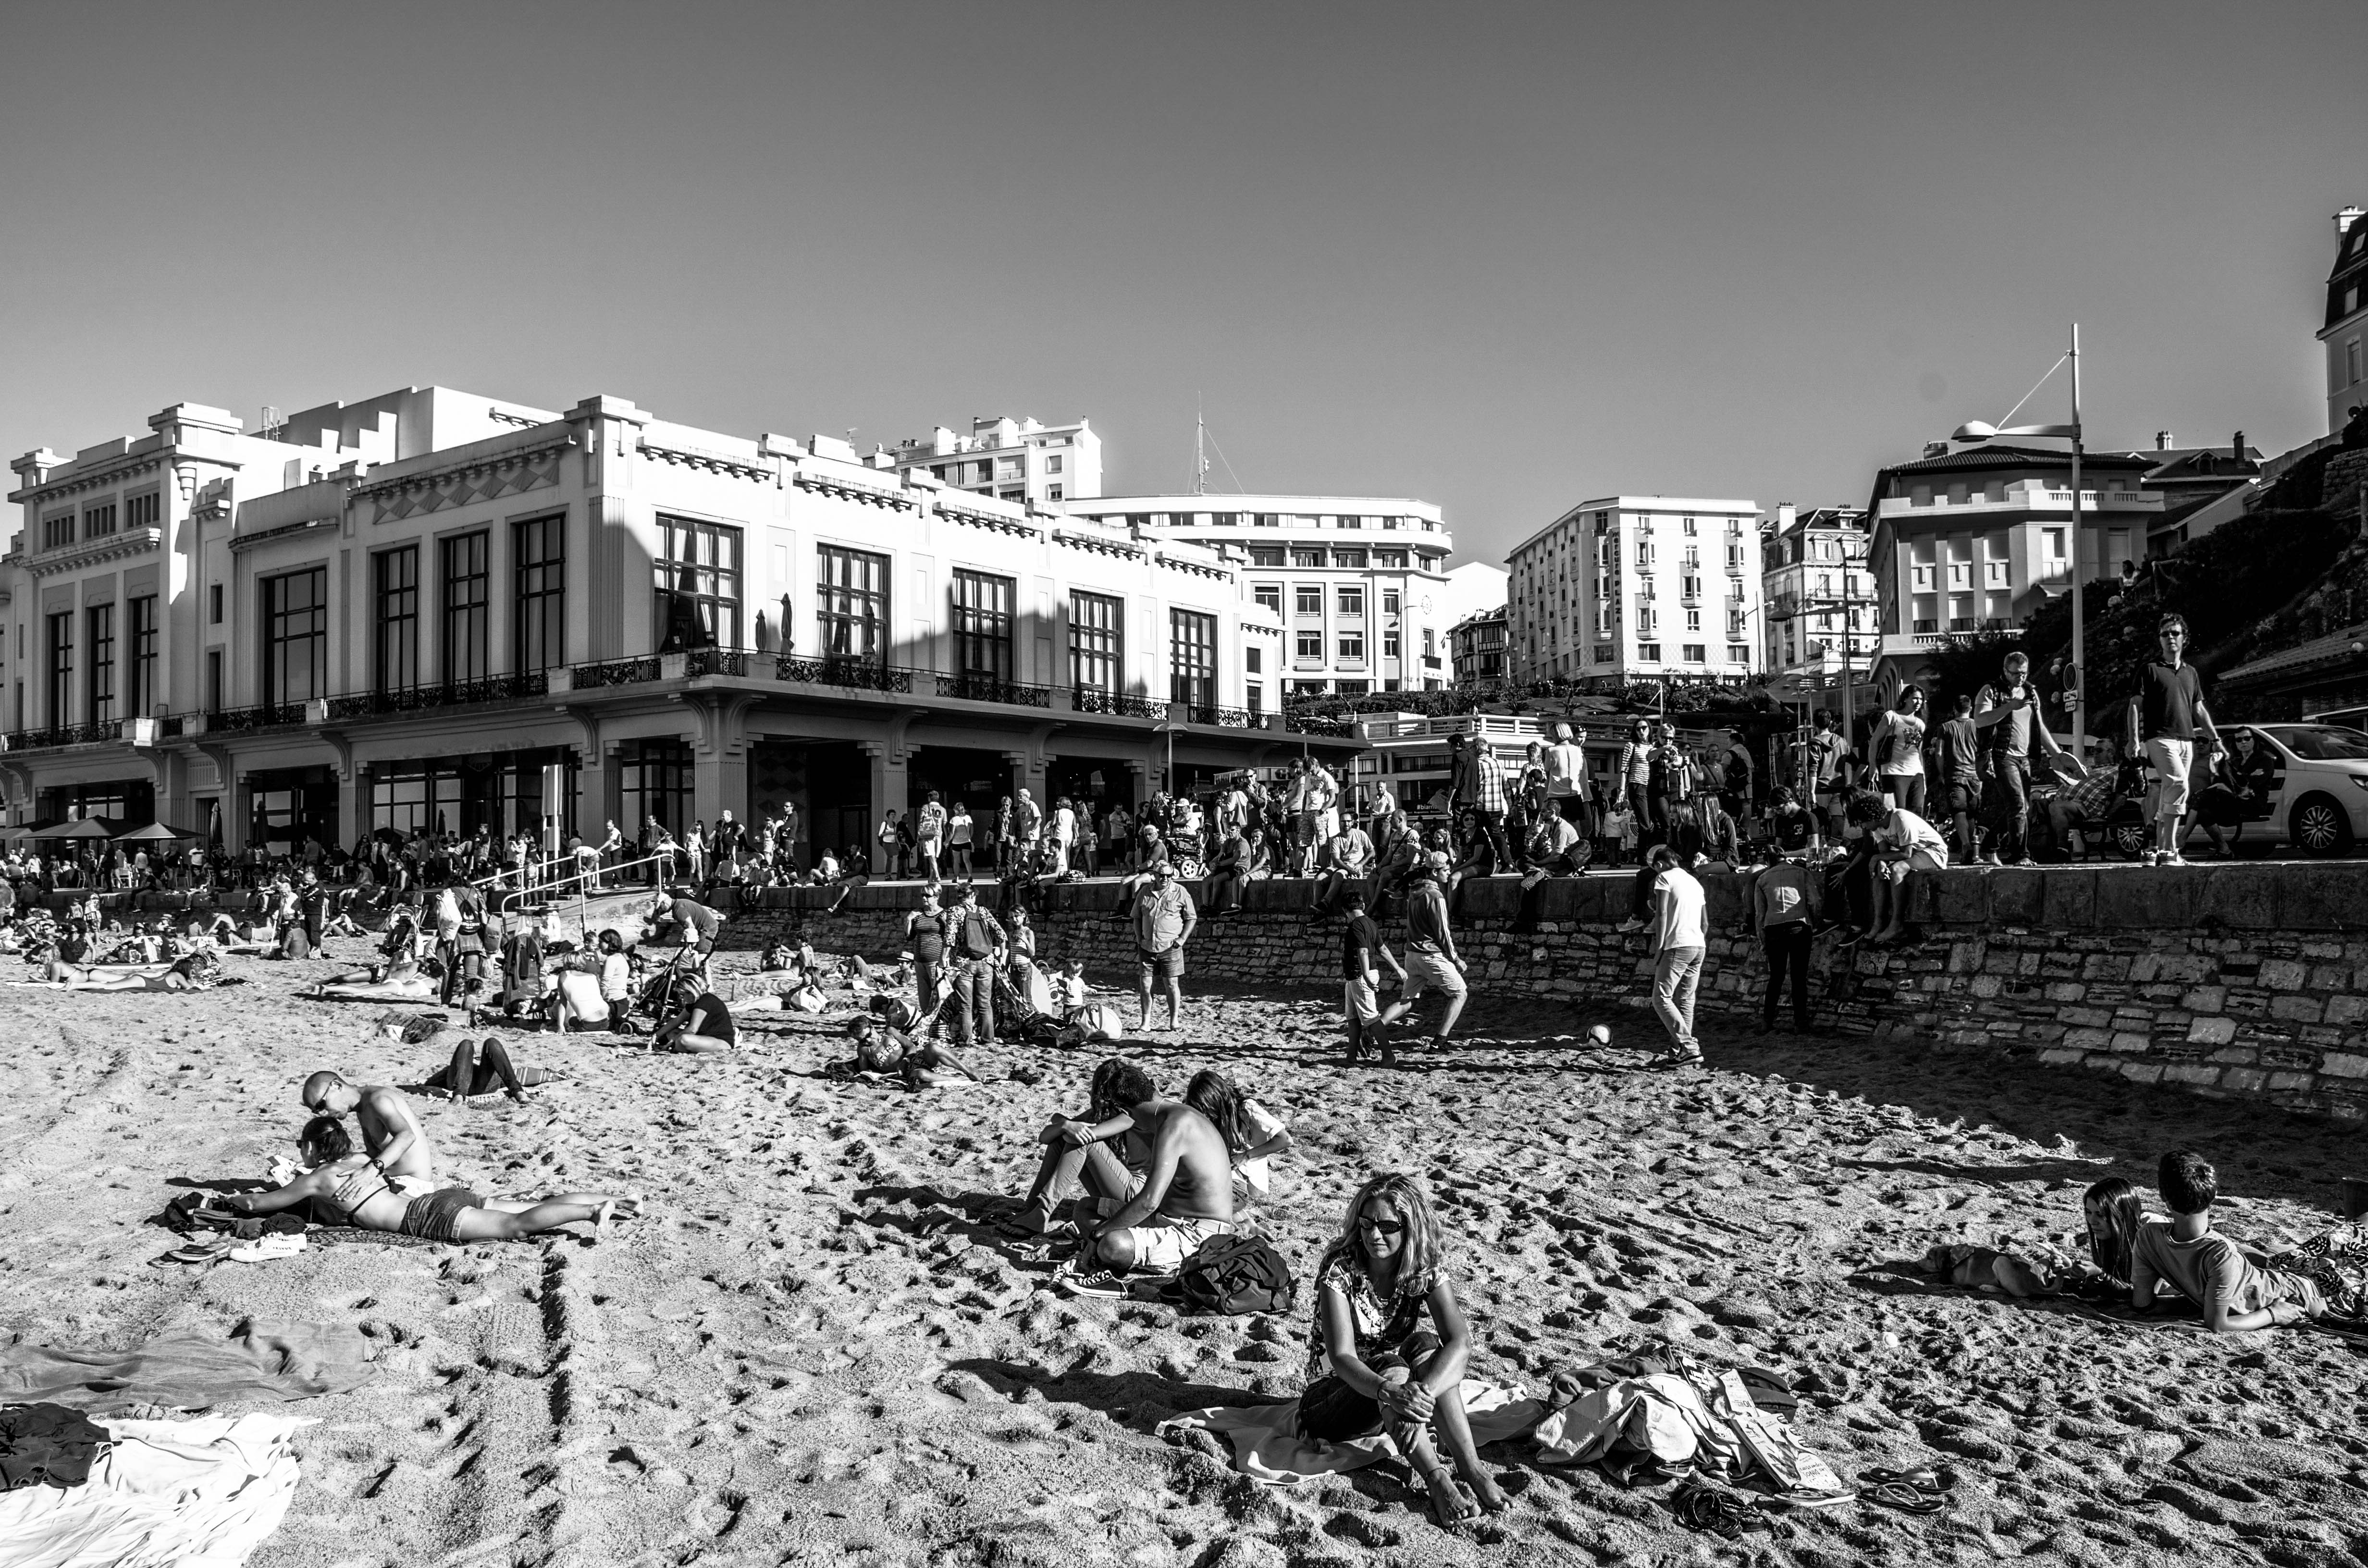
black and white, town, cityscape, monochrome, urban area, monochrome photography, human settlement